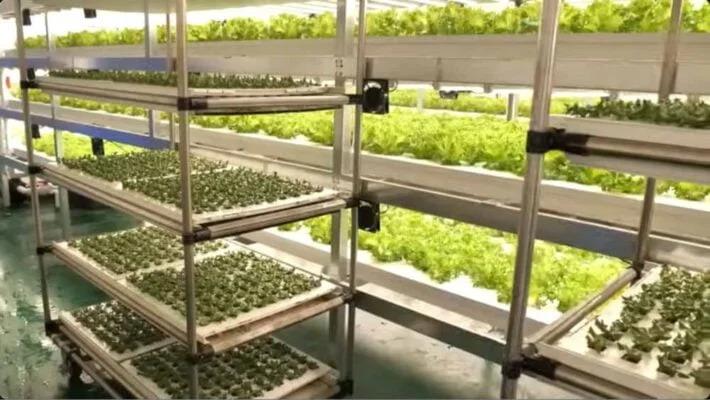
Mashine ya kilimo, iliyotengenzwa kwa teknolojia ya kisasa, ambayo hutumia nishati ya umeme na mifumo ya kielektroniki, kwa ajili ya kusaidia uchapishaji na ukuzaji wa mazao.